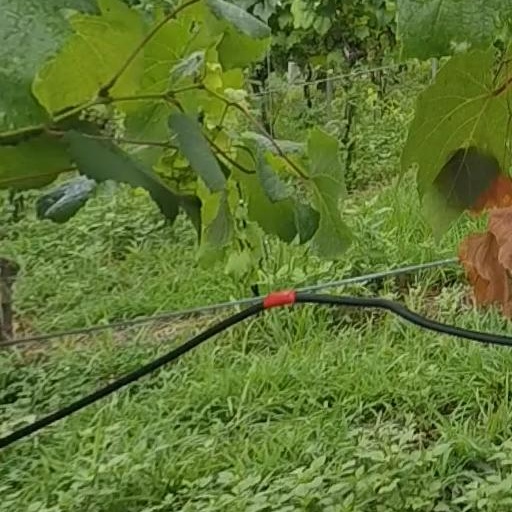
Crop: grape